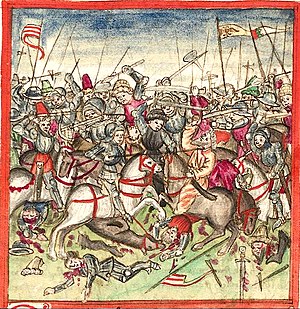
Lechfeldslaget
Illustration af slaget
Lechfeldslaget d. 10. august 955 var endepunktet for Ungarnkrigene og Otto den Stores største militære sejr mod de ungarske ryttere, der før havde hærget igennem det meste af Mellemeuropa med deres plyndringstogter. Slaget om Lechfeld er opkaldt efter stedet det blev udkæmpet altså i trekanten ved Landsberg am Lech, Augsburg og Mering.